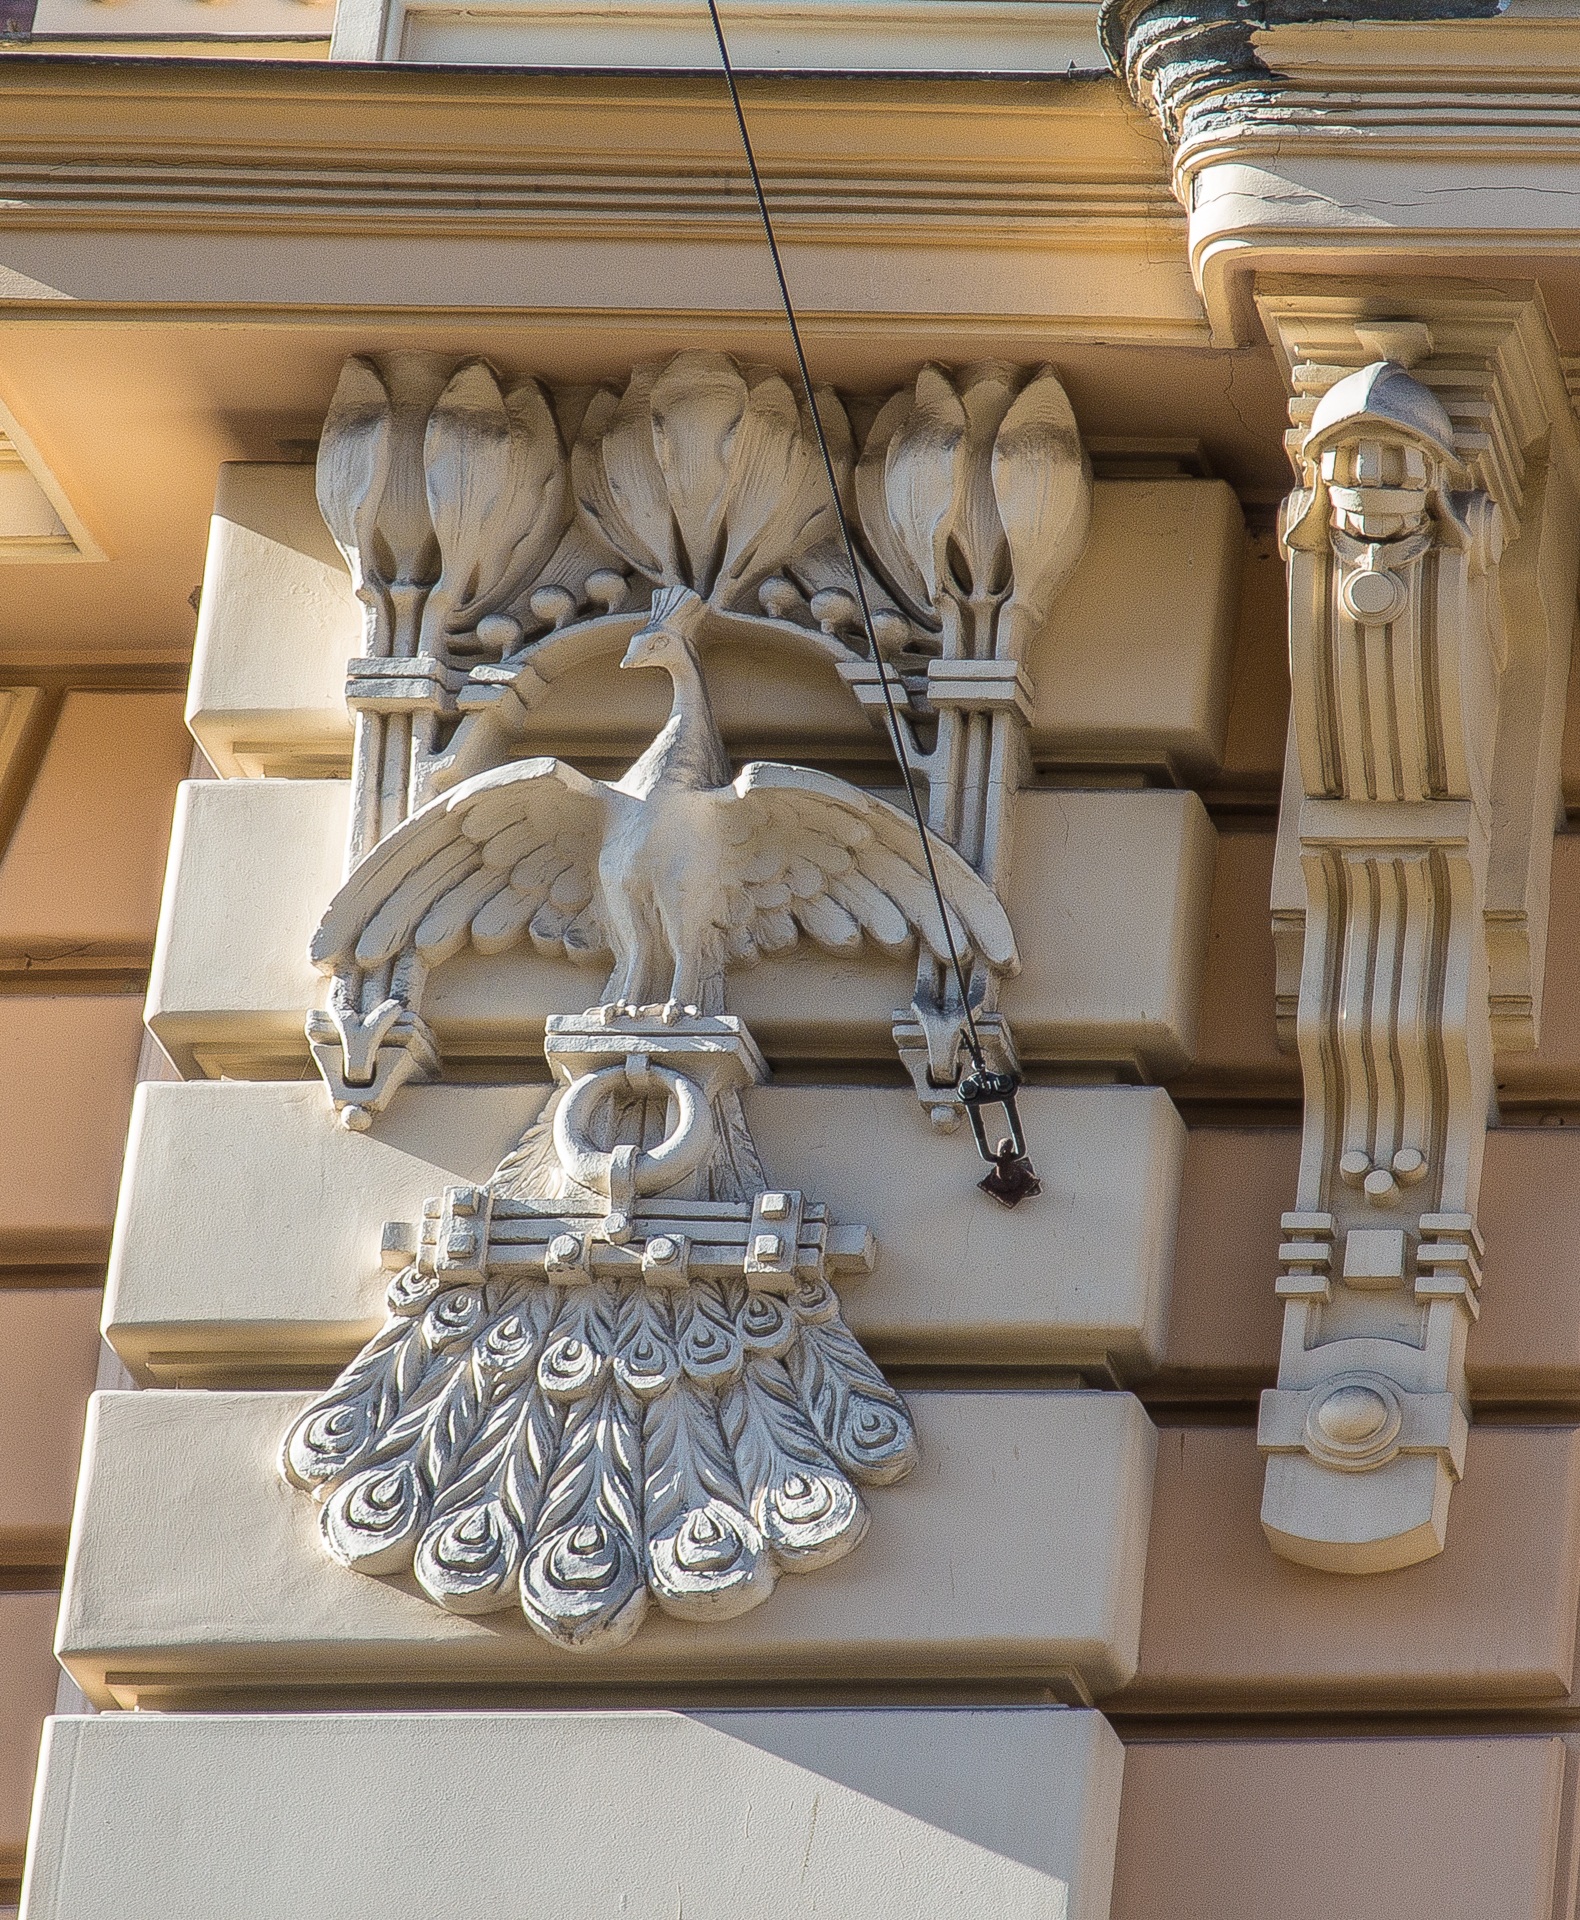
structure, wood, building, statue, column, furniture, lighting, interior design, old town, sculpture, art, carving, art nouveau, riga, baltic states, latvia, baluster, riga old town